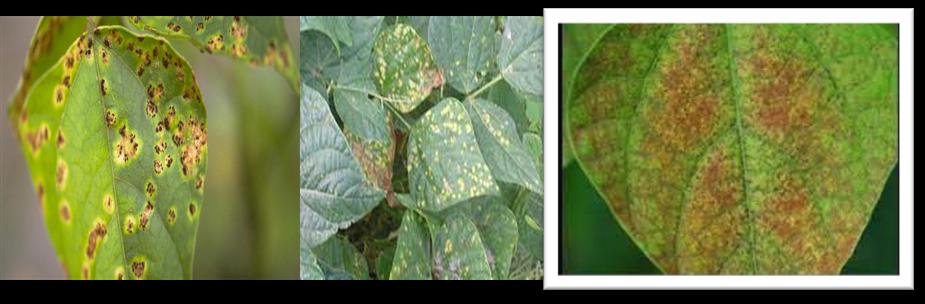
Plant: Bean
Disease: bean rust